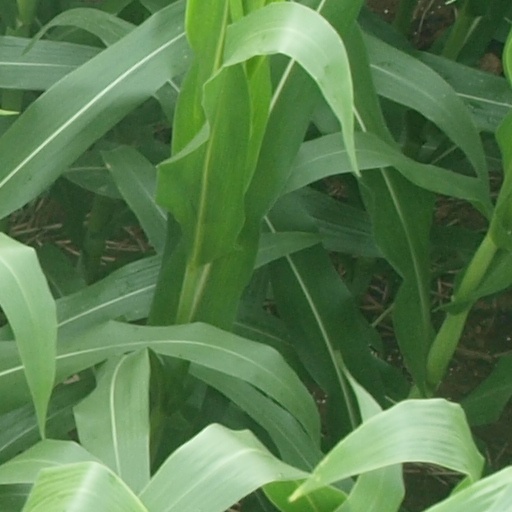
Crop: maize; corn